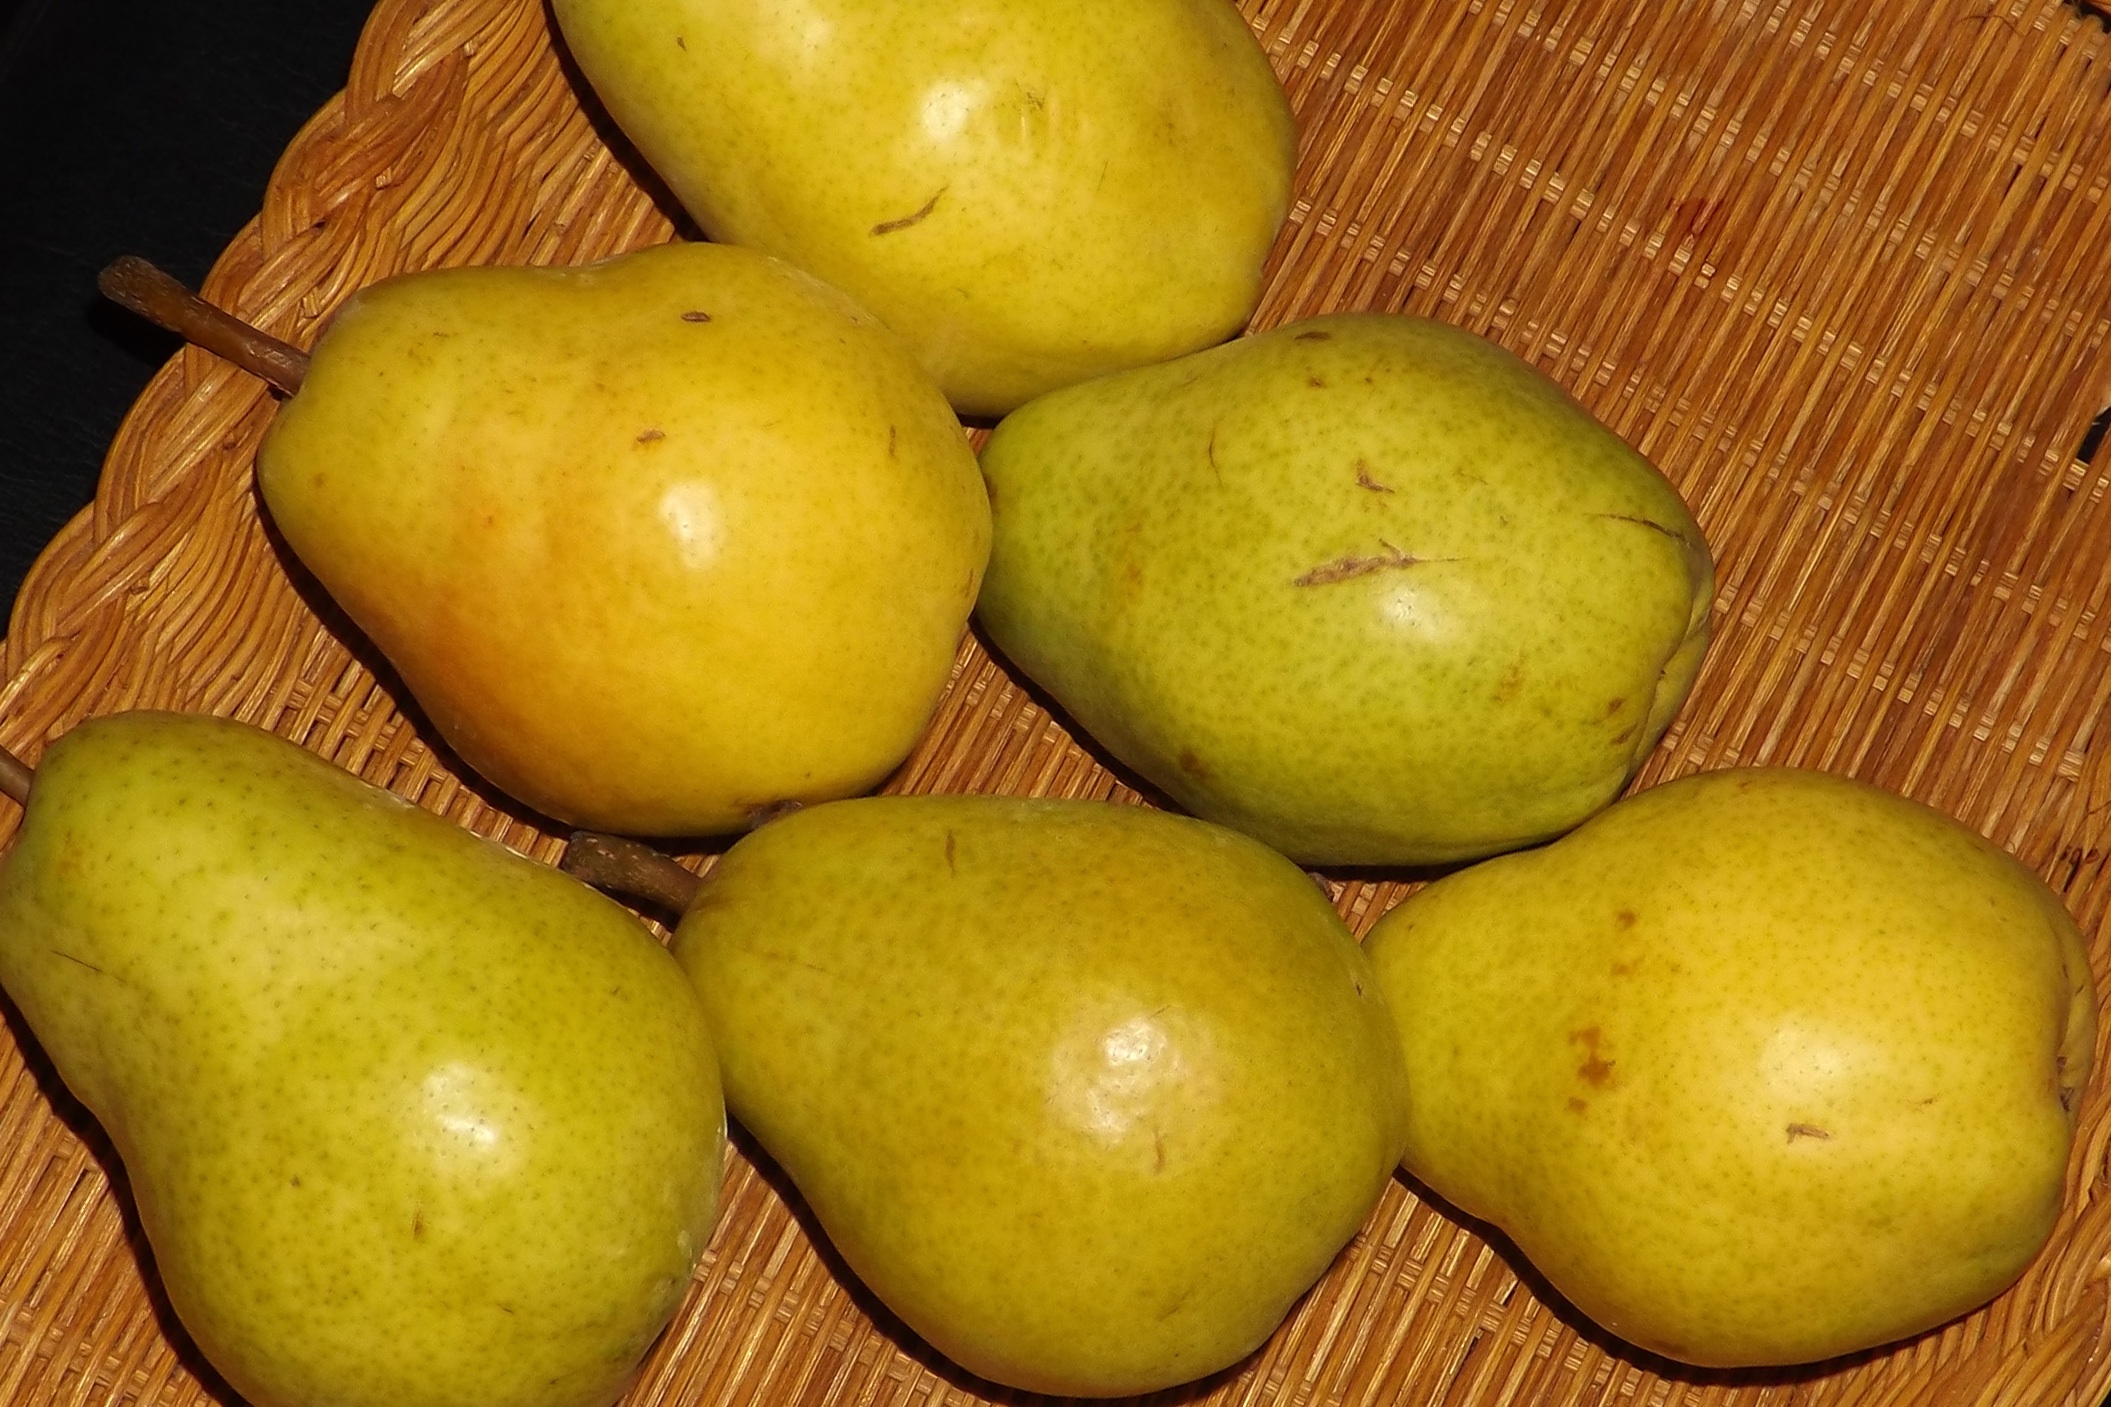
plant, fruit, food, produce, pear, fruit tree, citrus, flowering plant, land plant, sweet lemon